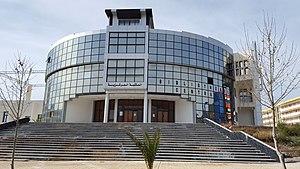
L' université de Batna 2 est une université publique algérienne située à Fesdis, Wilaya de Batna en Algérie. Fondée en 1977 sous le nom d'Université de Batna elle a été restructurée en juillet 2015 par décret présidentiel ce qui a conduit à une scission en deux universités distinctes à savoir l'Université de Batna 1 et l'Université de Batna. 2 Le 4 février 2017, l'Université porte le nom du héros national algérien Mostefa Ben Boulaïd. Aussi appelé le père de la révolution algérienne dont la célébration centunaire a eu lieu dans la ville de Batna. Maintenant, Université UB2 Mostefa Ben Boulaïd est l' une des plus grandes universités en Algérie et en Afrique avec ses étudiants inscrits et membres du personnel. Sous l’autorité du recteur Smadi Hacen, vice-chancelier, l’Université comprend un bureau de direction générale, des vice-rectorats, des facultés, des instituts et une bibliothèque centrale.